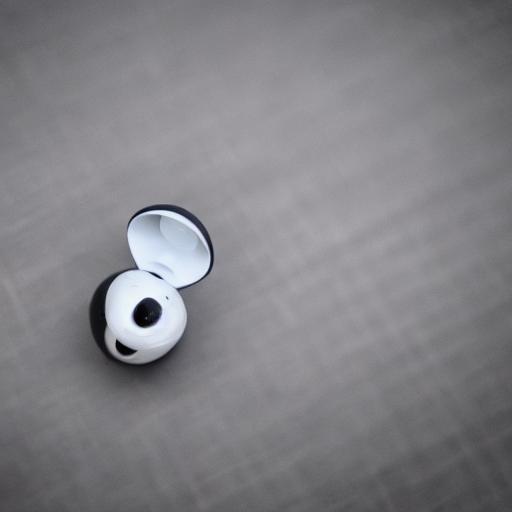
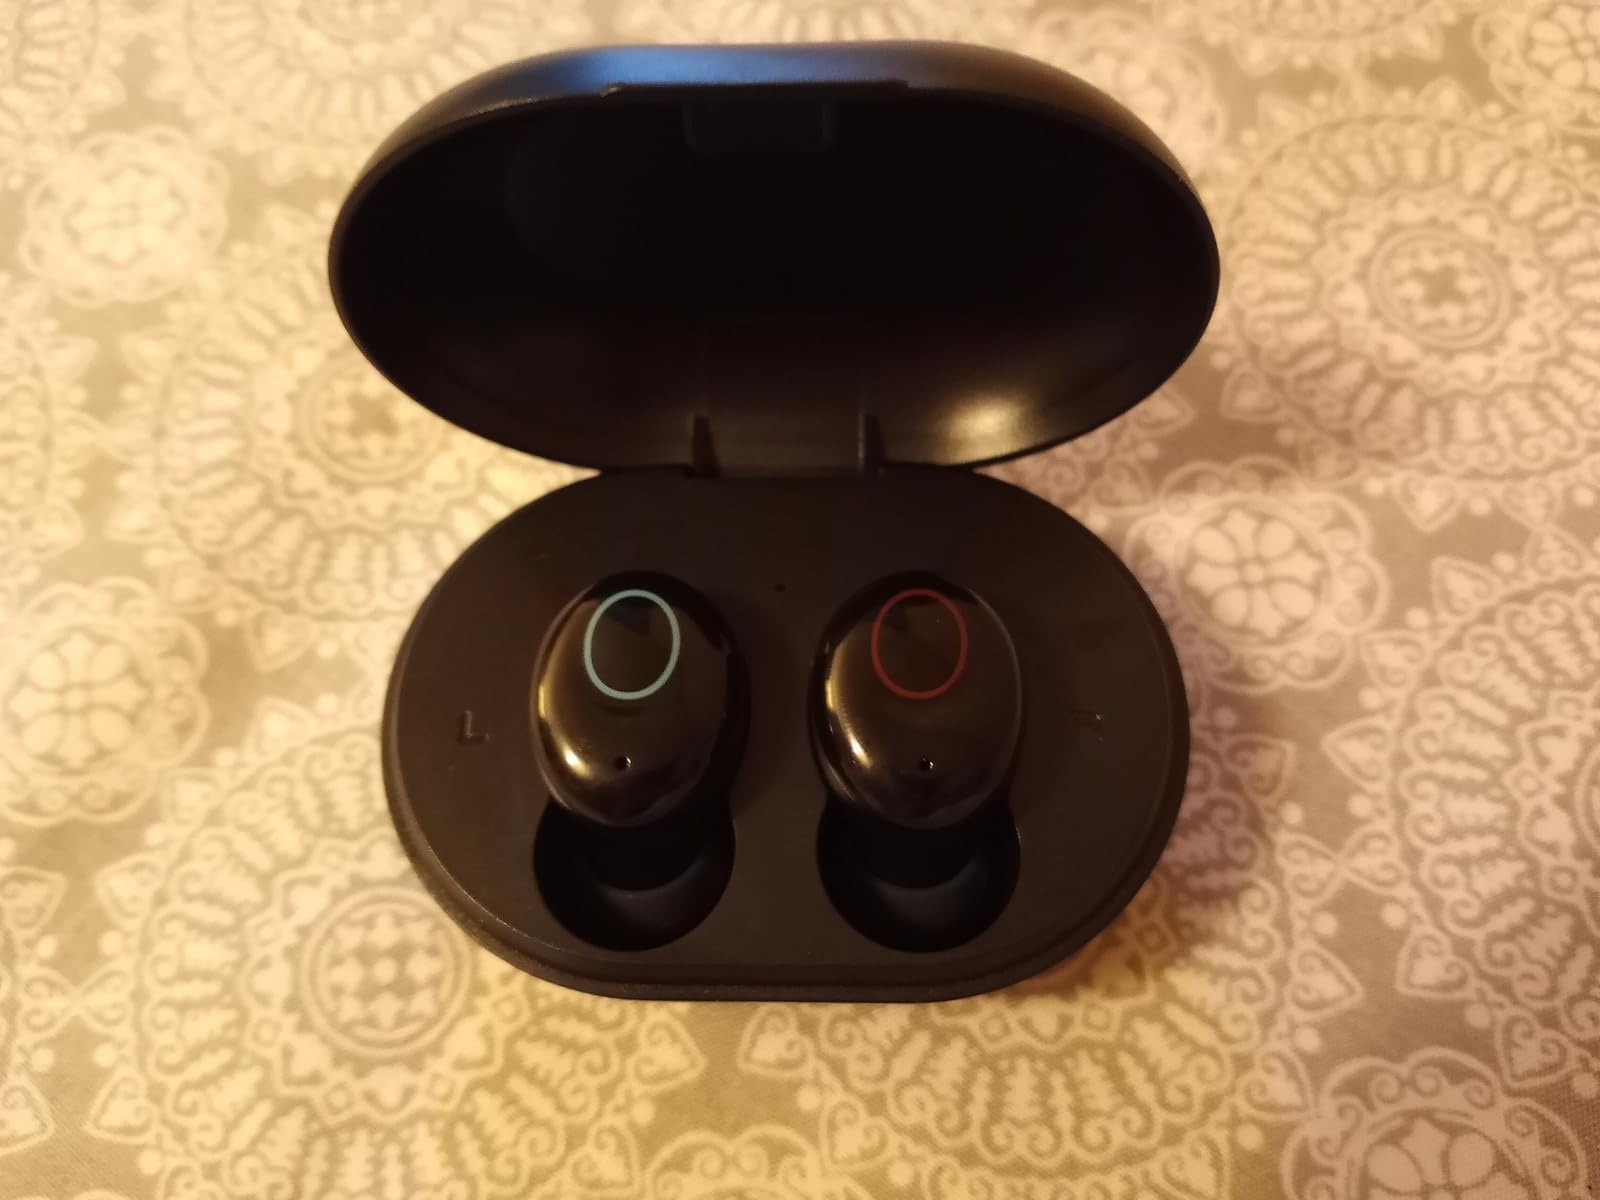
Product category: earbuds
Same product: no